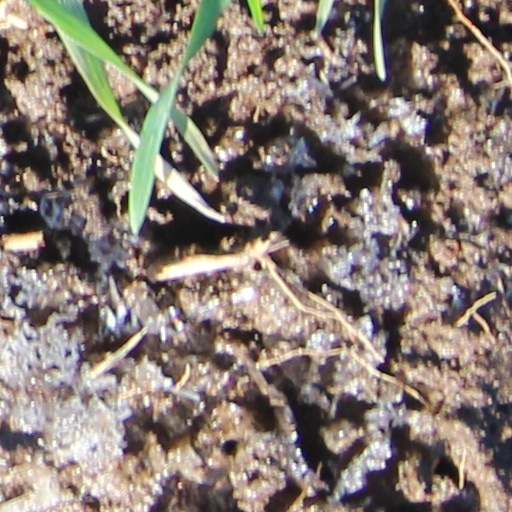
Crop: wheat